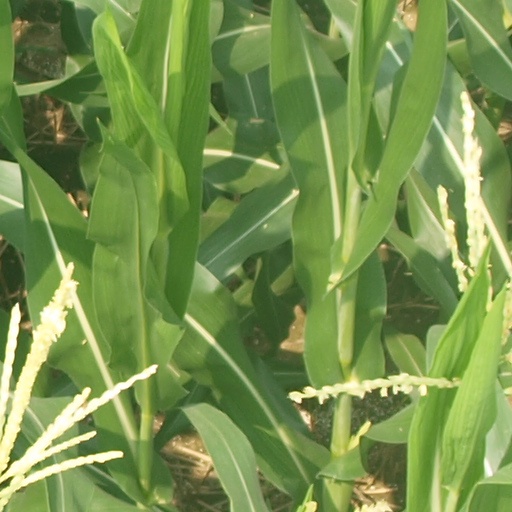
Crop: maize; corn